Sport in Manchester

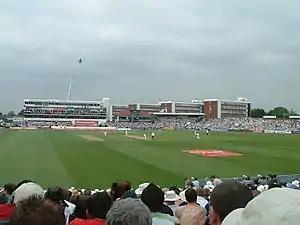
Old Trafford Cricket Ground, formerly home to Manchester Cricket Club which later became Lancashire County Cricket Club

Old Trafford cricket ground, in the Metropolitan Borough of Trafford, was originally the home of Manchester Cricket Club, but became the home of Lancashire County Cricket Club in 1864 upon the club's formation. Built in 1856, the ground is on Talbot Road, Stretford.